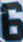
Number: 6